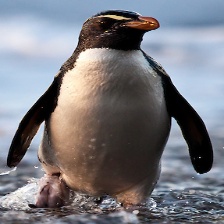
Species: FIORDLAND PENGUIN
Scientific name: EUDYPTES PACHYRHYNCHUS
ImageNet parent category: king_penguin